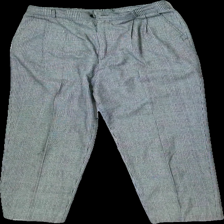
View: front
Type: Trousers
Category: Ladies
Brand: Not in the list
Brand text on label: Happy coordination
Colors: Black, White, Red
Material: 100% Polyester
Pattern: Checkered print
Cut: Regular
Price range: 50-100
Recommended usage: Reuse
Description: checkered trousers